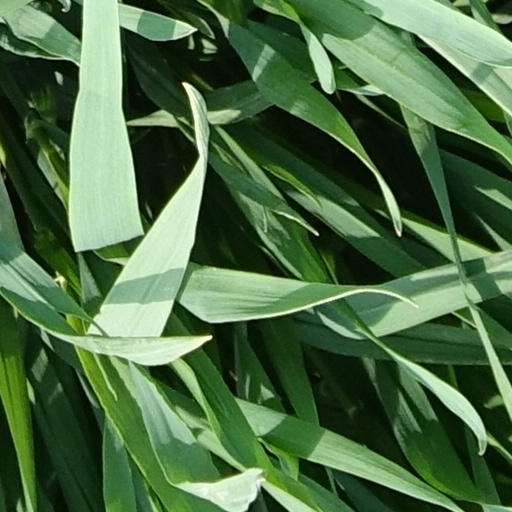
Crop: wheat